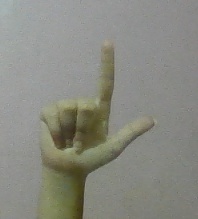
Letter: laam